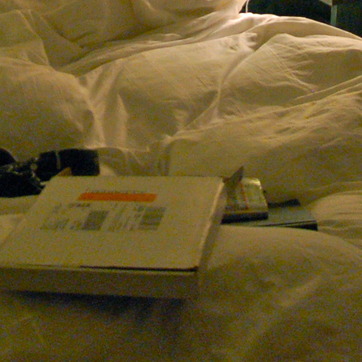
Material: paper